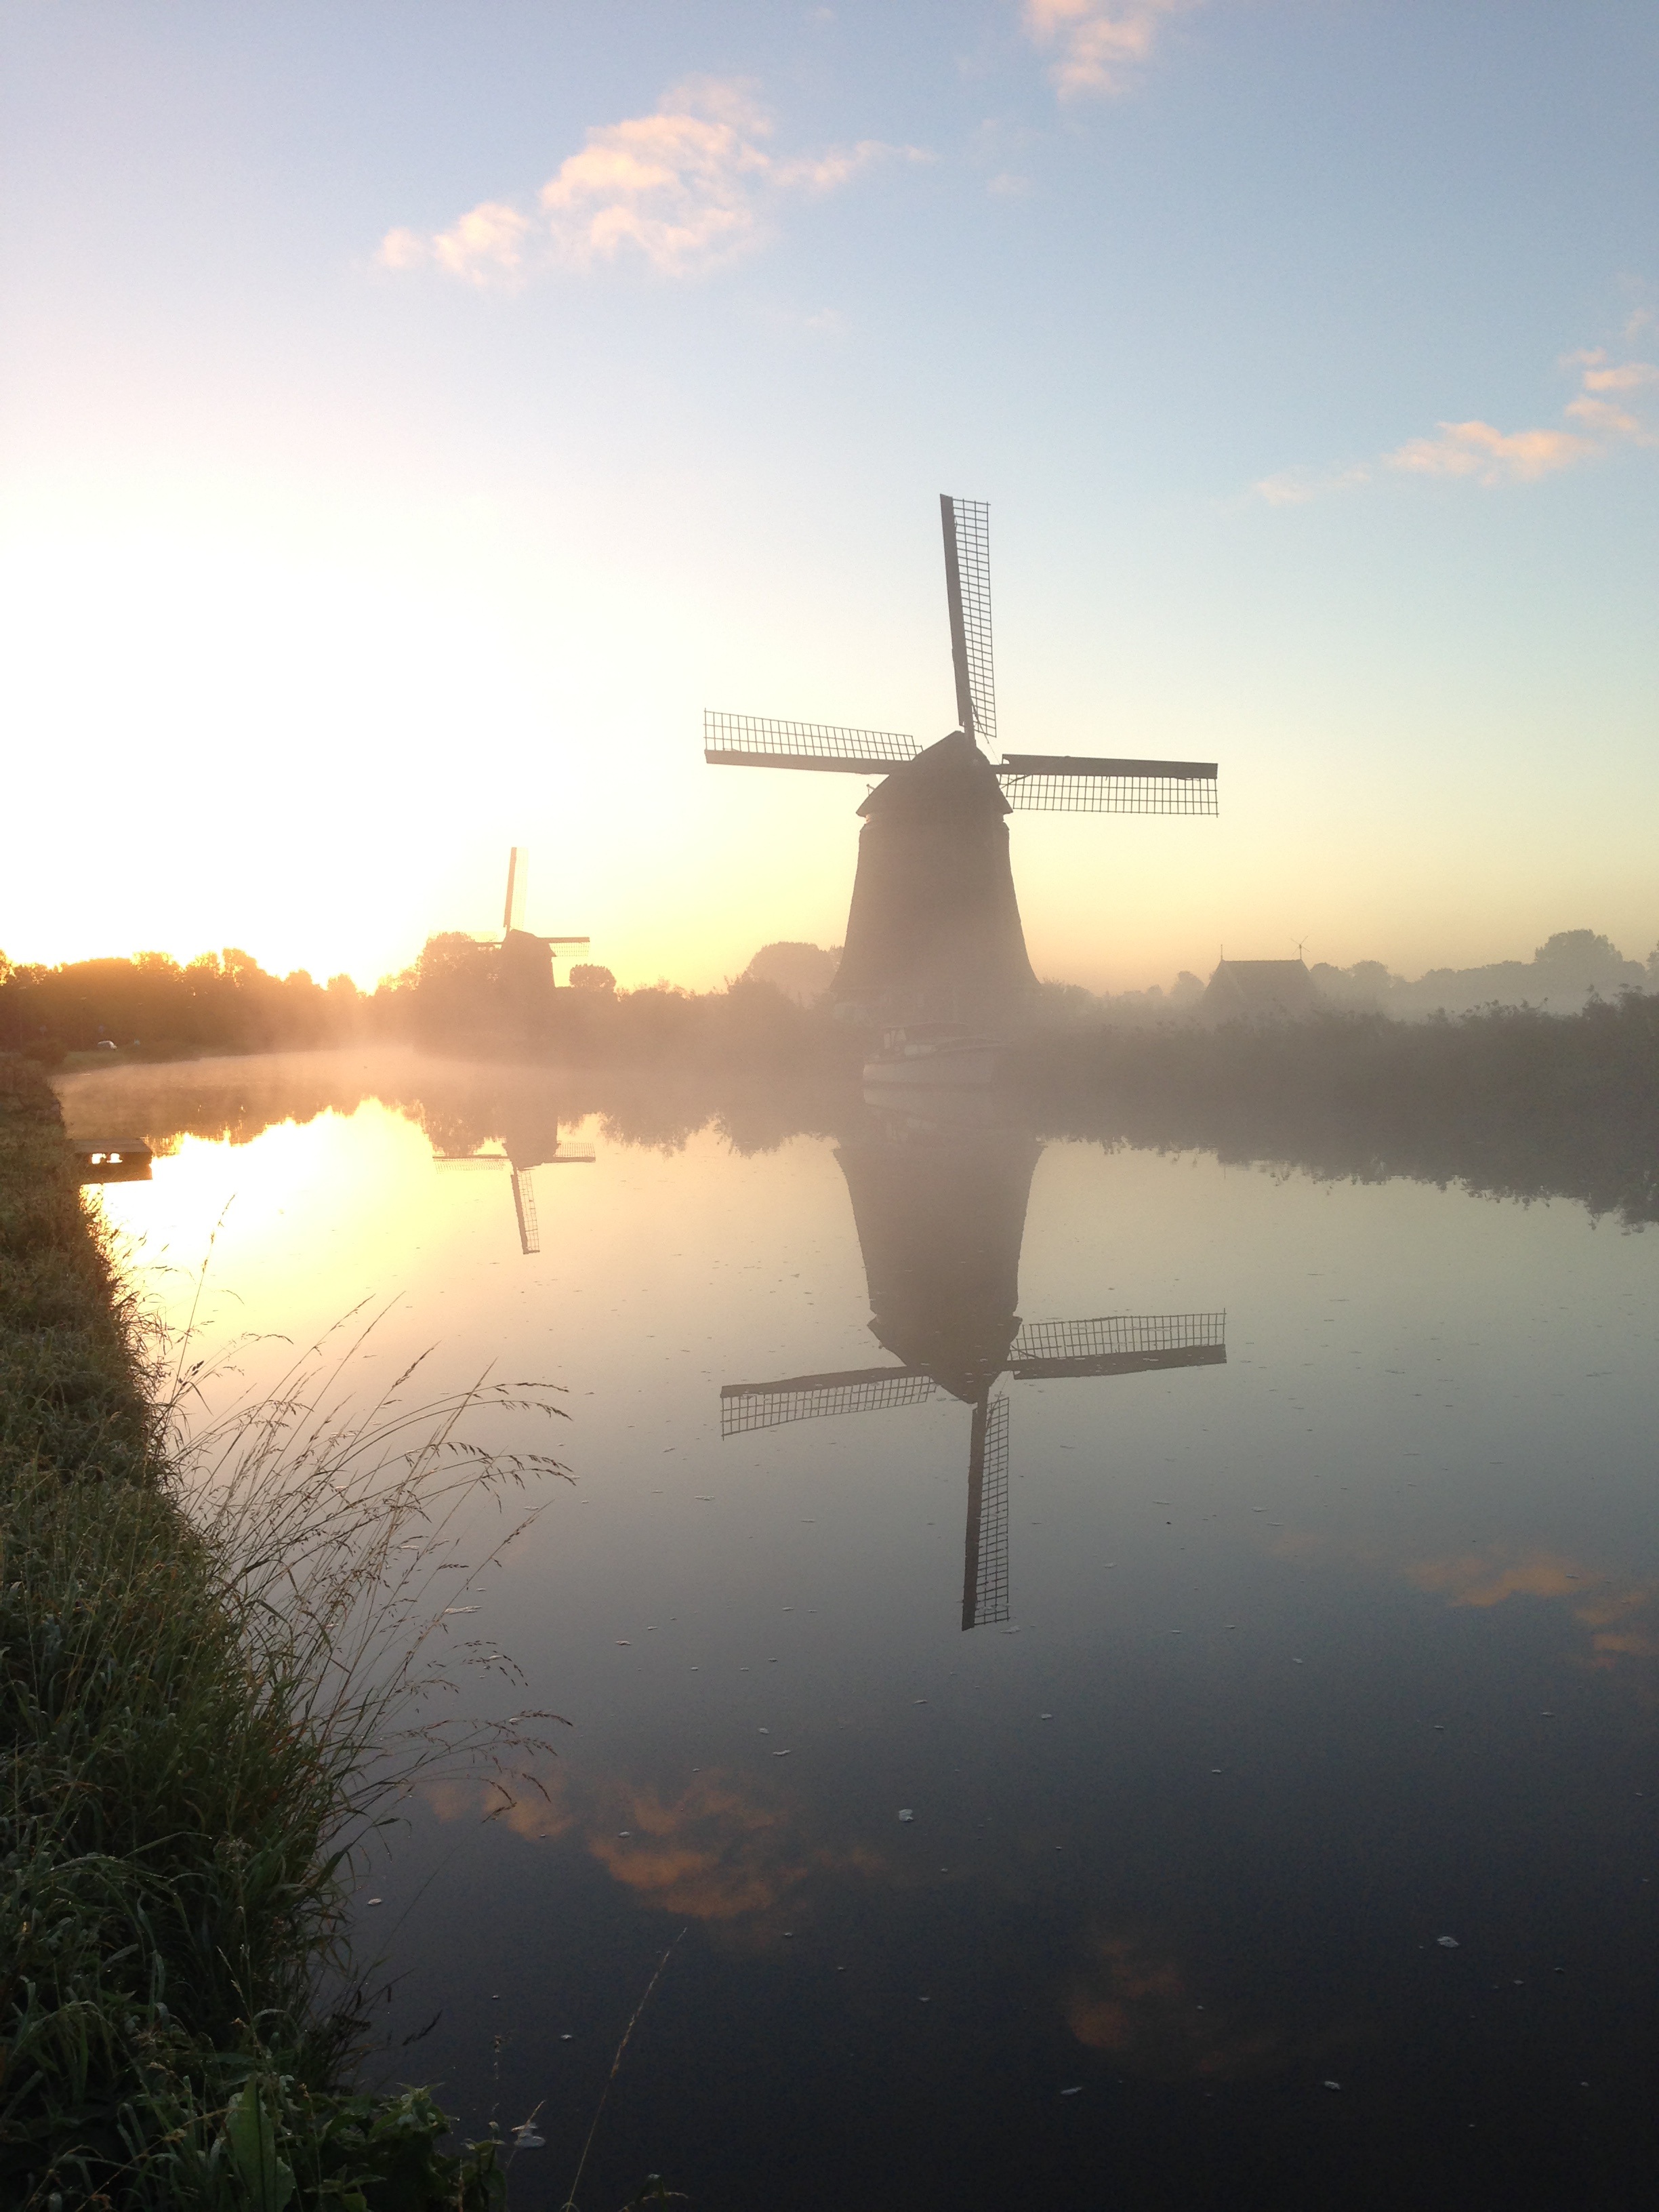
sea, wing, cloud, sunrise, sunset, sunlight, morning, windmill, wind, dawn, airplane, aircraft, reflection, vehicle, flight, holland, netherlands, mill, dutch, alkmaar, atmospheric phenomenon, atmosphere of earth